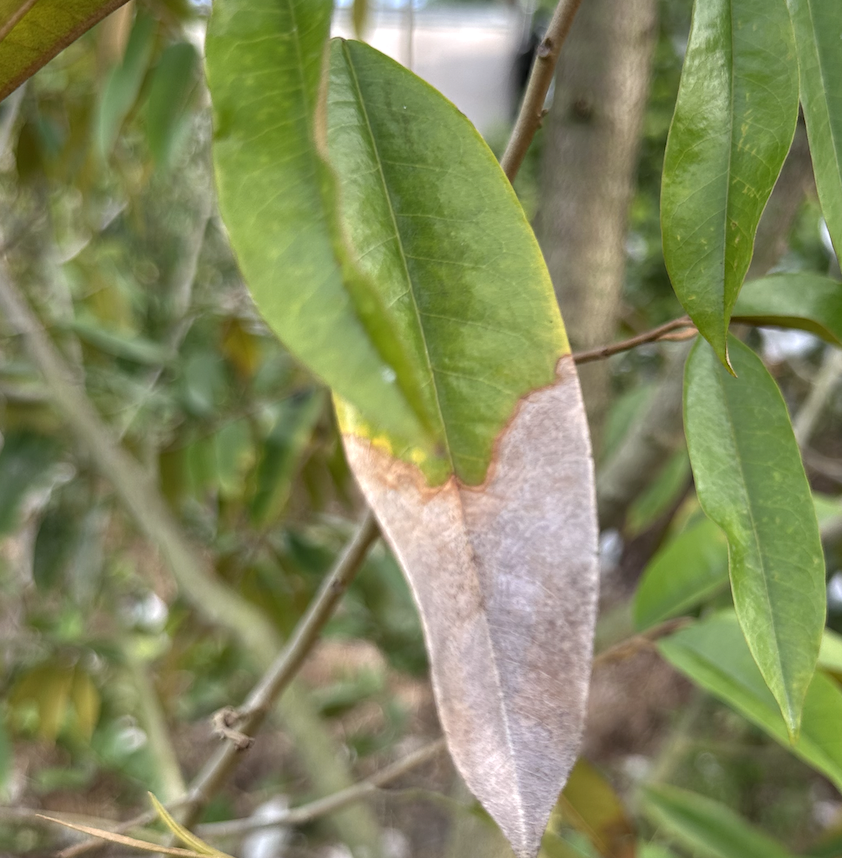
Label: anthracnose_disease